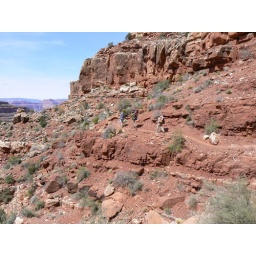
River on your left, canyon wall on your right. If its the other way around you are going the wrong direction.